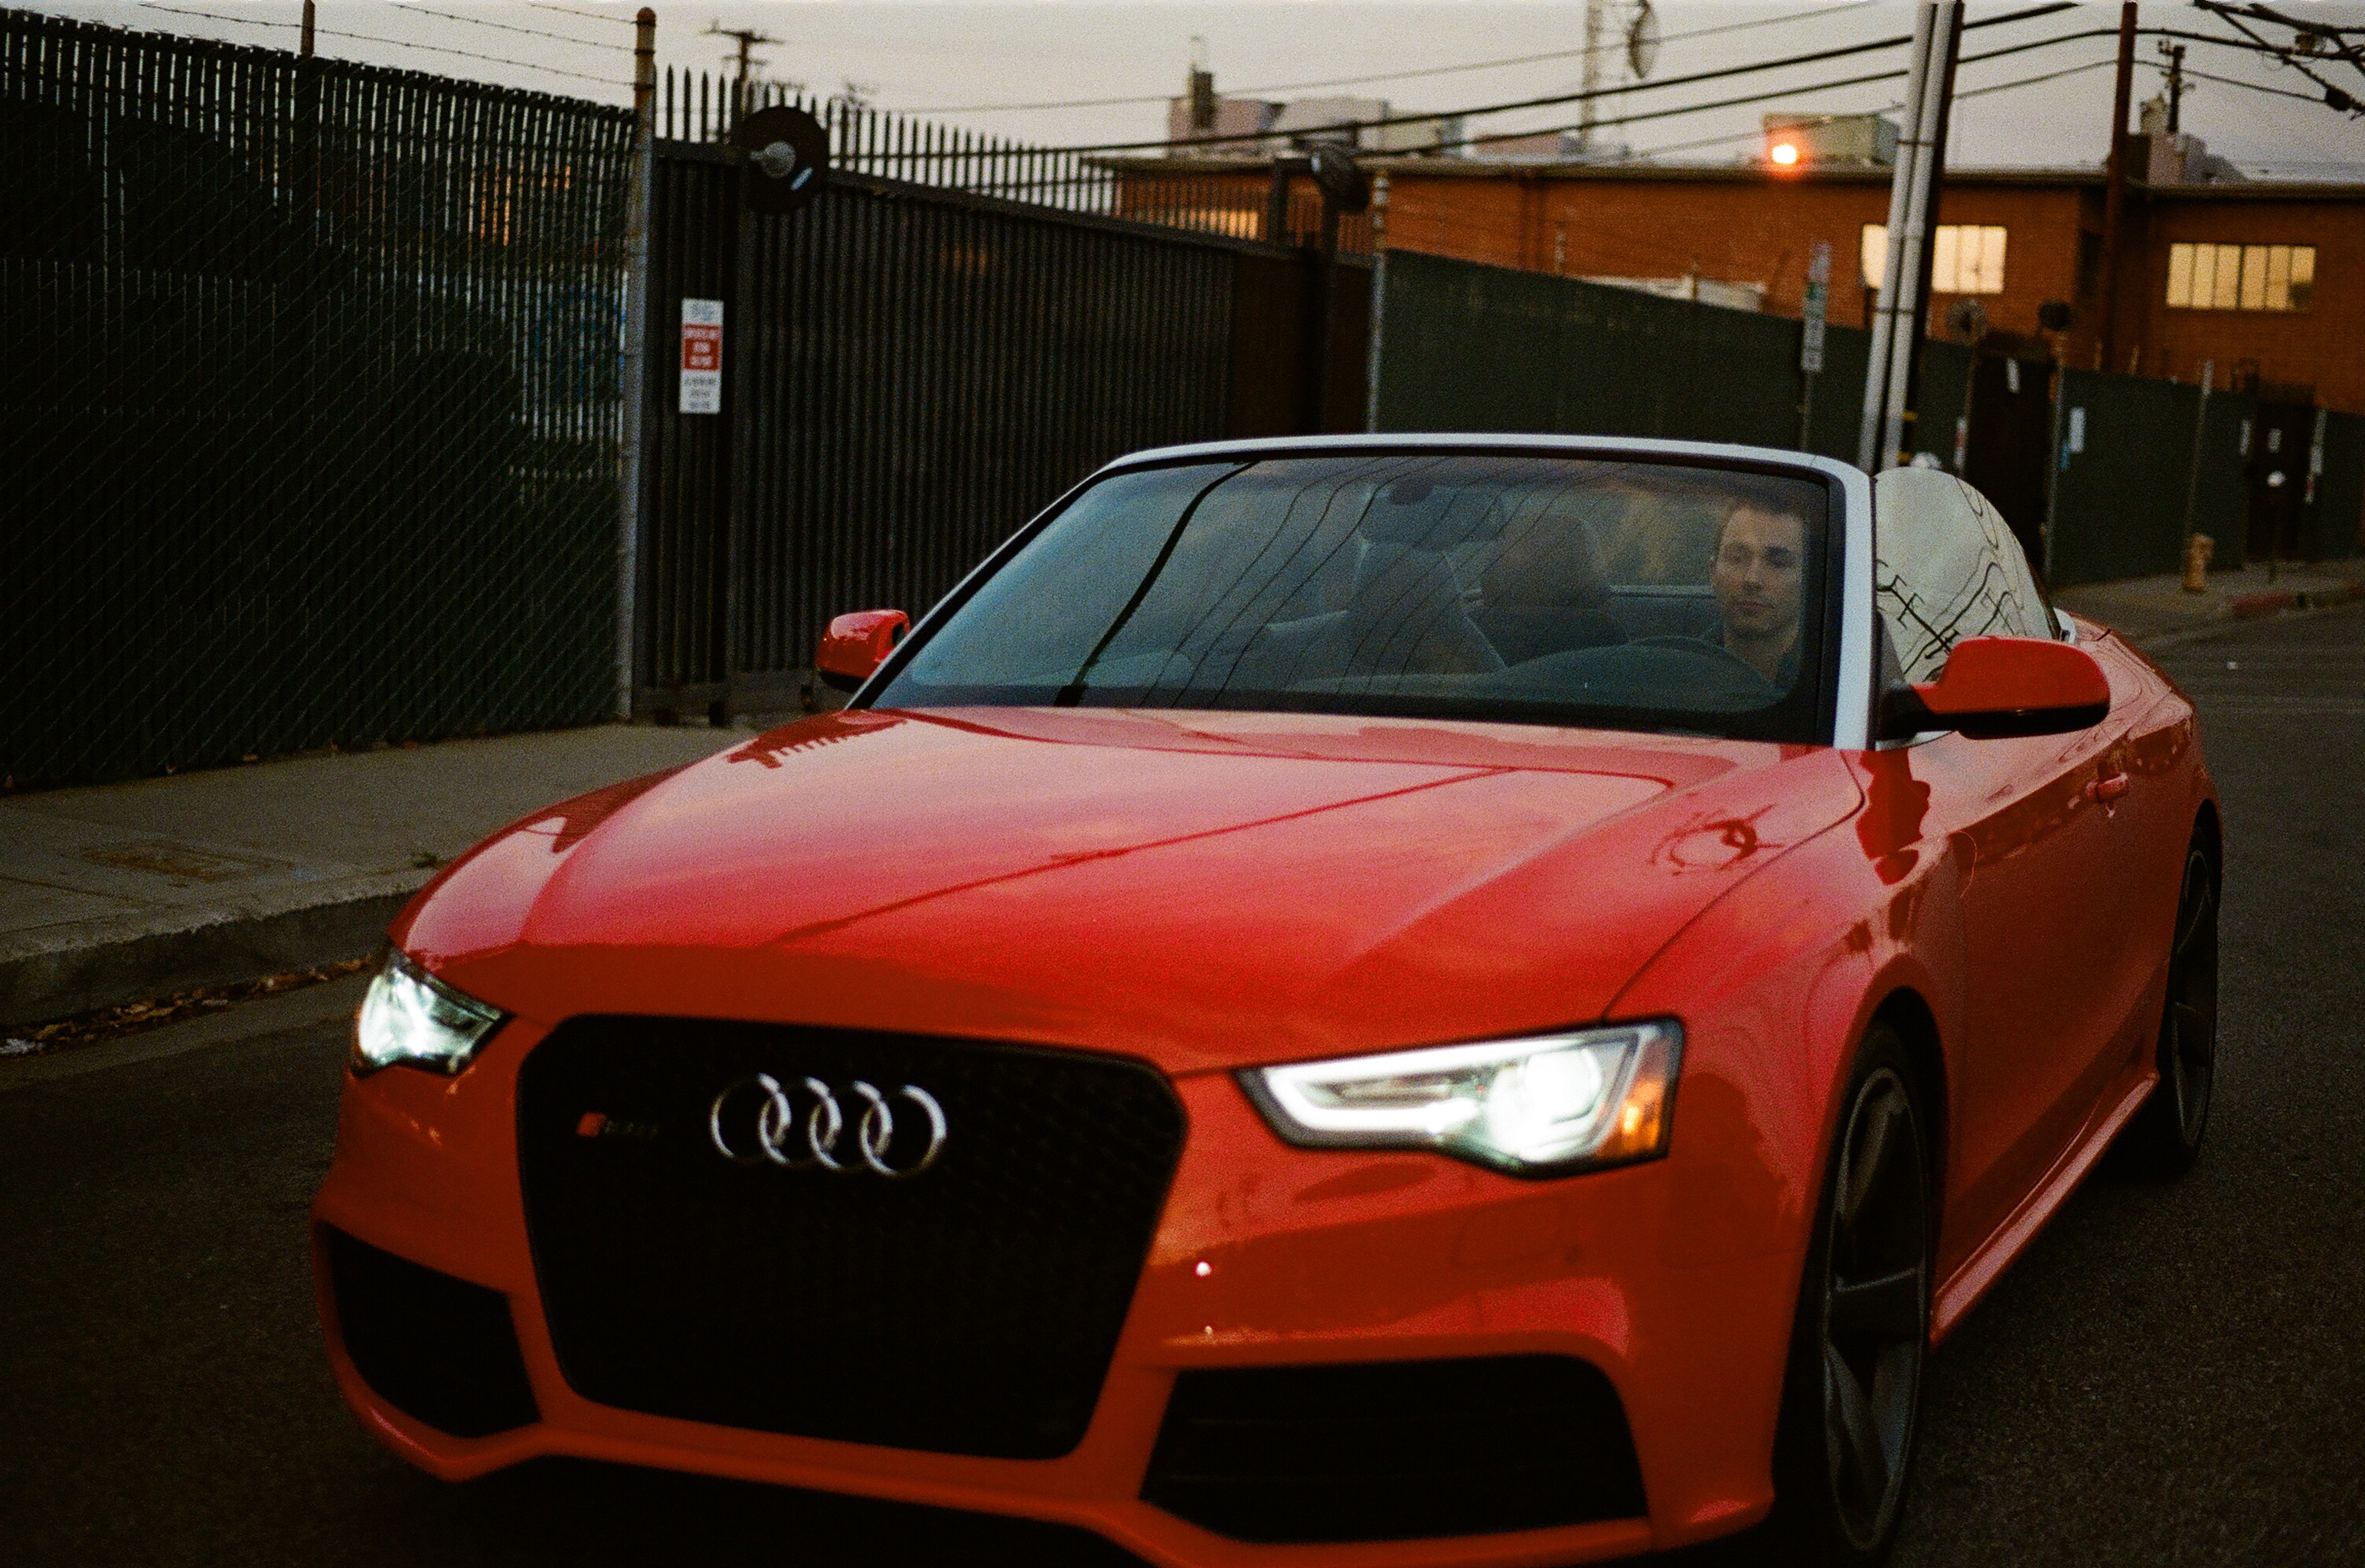
car, wheel, transportation, red, vehicle, sports car, bumper, sedan, audi, cabriolet, land vehicle, audi a5, automobile make, automotive exterior, automotive design, luxury vehicle, family car, executive car, audi cabriolet